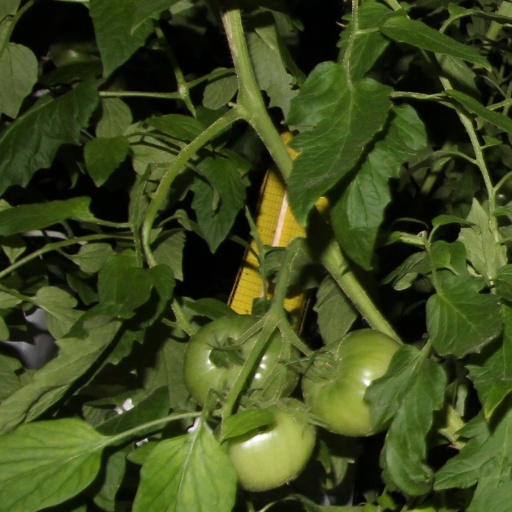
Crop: tomato